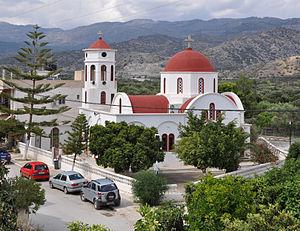
Myrtos (Crète, Grèce): l'église